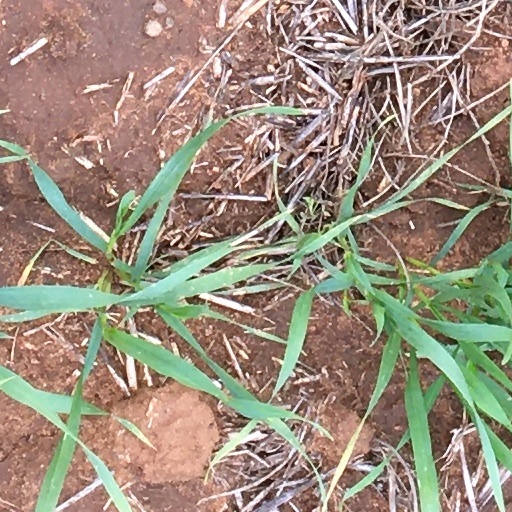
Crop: wheat